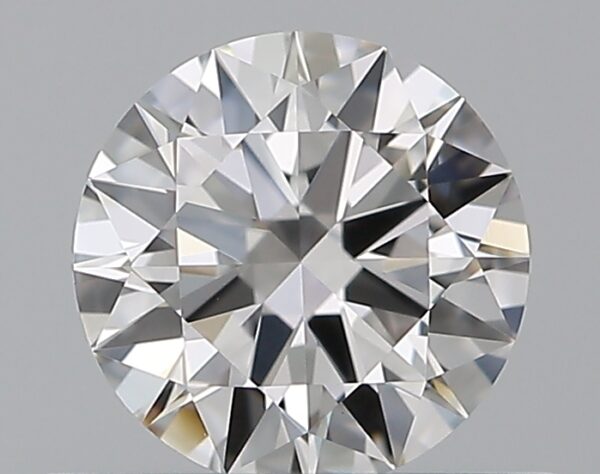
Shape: round
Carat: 0.5
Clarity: VVS2
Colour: E
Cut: EX
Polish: EX
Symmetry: EX
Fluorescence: N
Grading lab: GIA
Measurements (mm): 5.15 x 5.18 x 3.07